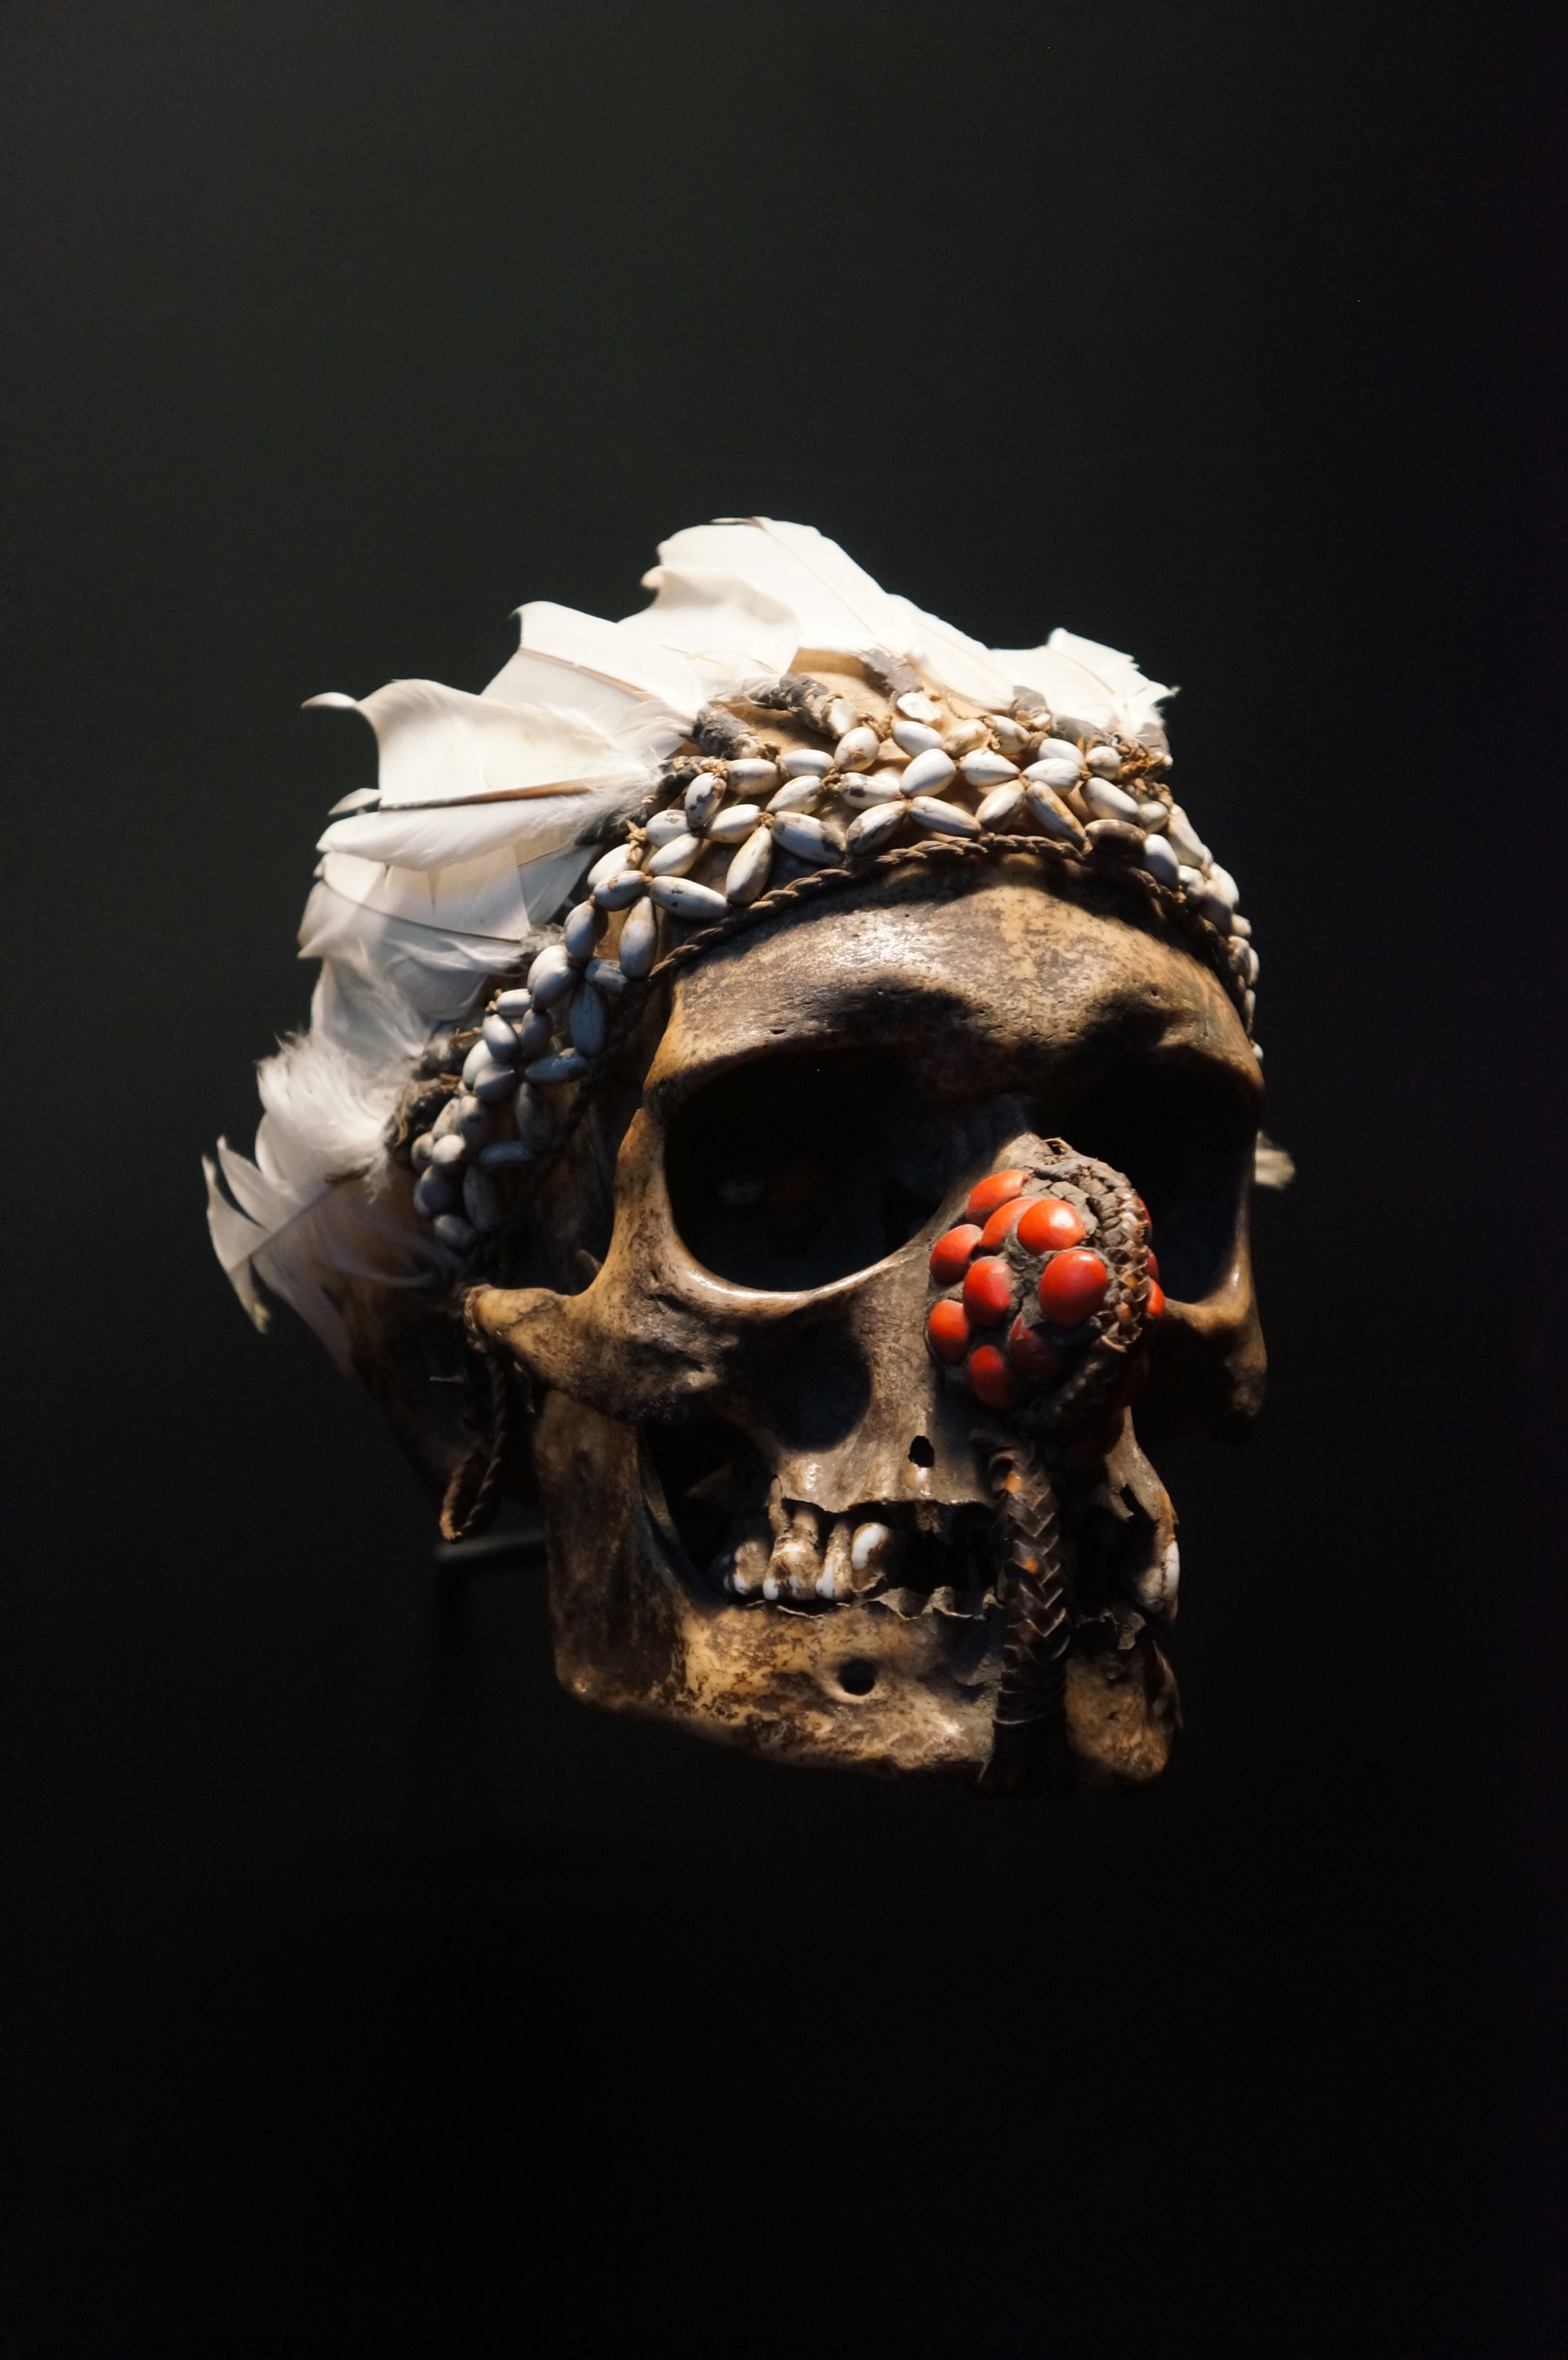
museum, clothing, skull, bone, sculpture, art, head, skeleton, organ, costume, masque, macro photography, s bone